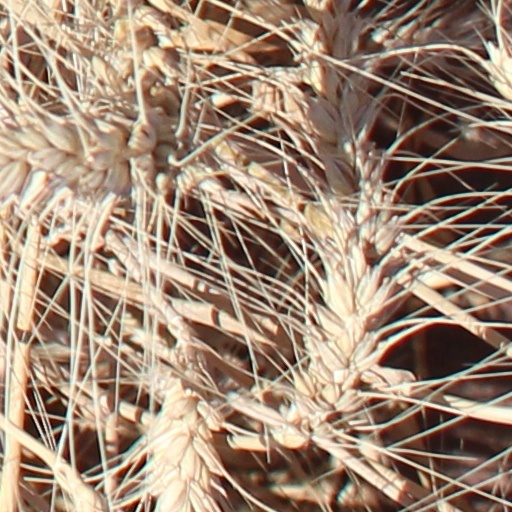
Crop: wheat